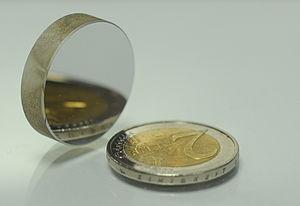
Miroir concave en verre avec dépot métallique sur la face avant.
Un miroir en optique est une surface réfléchissante. Les miroirs, par opposition aux éléments dits « réfractifs » tels que les dioptres, lentilles, etc. sont dits éléments « réflectifs ». Un miroir est le plus souvent un élément de verre de forme particulière dont une des faces est traitée de manière à réfléchir la lumière incidente mais peut aussi être une surface réfléchissante seule.